Mise of Lewes

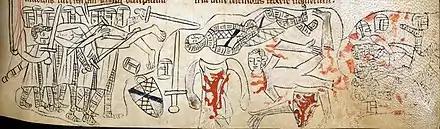
Medieval manuscript showing Simon de Montfort's mutilated body at the field of Evesham

De Montfort's success was illusory, however. The terms of the Peace of Canterbury were rejected by a papal legate in negotiations at Boulogne. Meanwhile, the Marcher lords did not leave the country, and remained a thorn in the side of the regime. The triumvirate at the head of government broke up when the Earl of Gloucester defected to the royalist side. In May, Edward was able to escape captivity, with Gloucester's help. Edward started on a campaign of re-conquest, while de Montfort was forced to suppress a rebellion in the Marches. He succeeded only by making large concessions to Llewelyn, and then moved east to join forces with his son Simon. Edward, however, routed the younger Simon at Kenilworth Castle. On 4 August 1265 de Montfort found himself trapped at Evesham, forced to give battle with a much smaller army than the royals. The battle soon turned into a massacre; de Montfort himself was killed and mutilated on the field. Even with Montfort dead resistance remained, particularly at the virtually impregnable Kenilworth Castle. In October 1266 the Dictum of Kenilworth set down terms by which the rebels could obtain pardons, and by the end of the year the garrison surrendered.